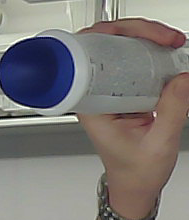
Product: dove_spray